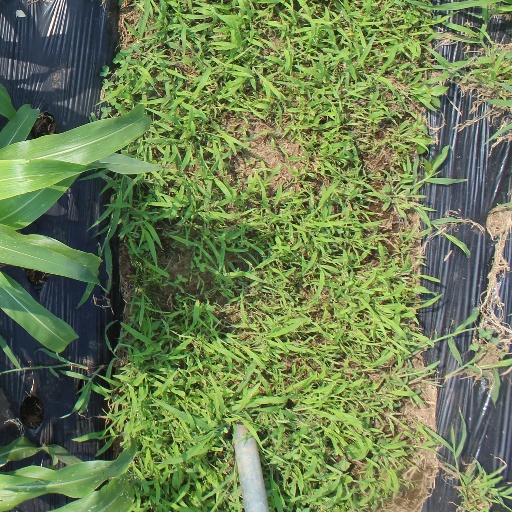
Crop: sorghum